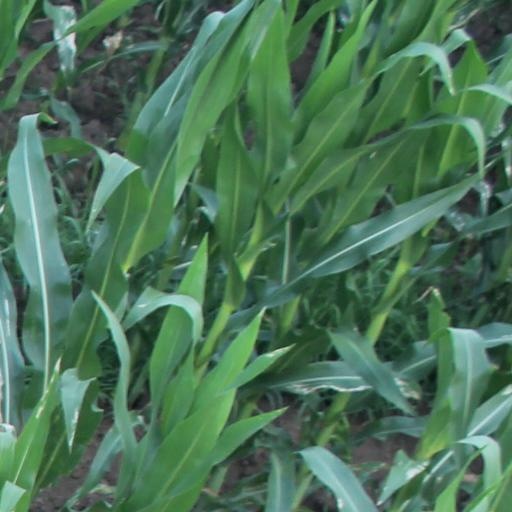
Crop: maize; corn